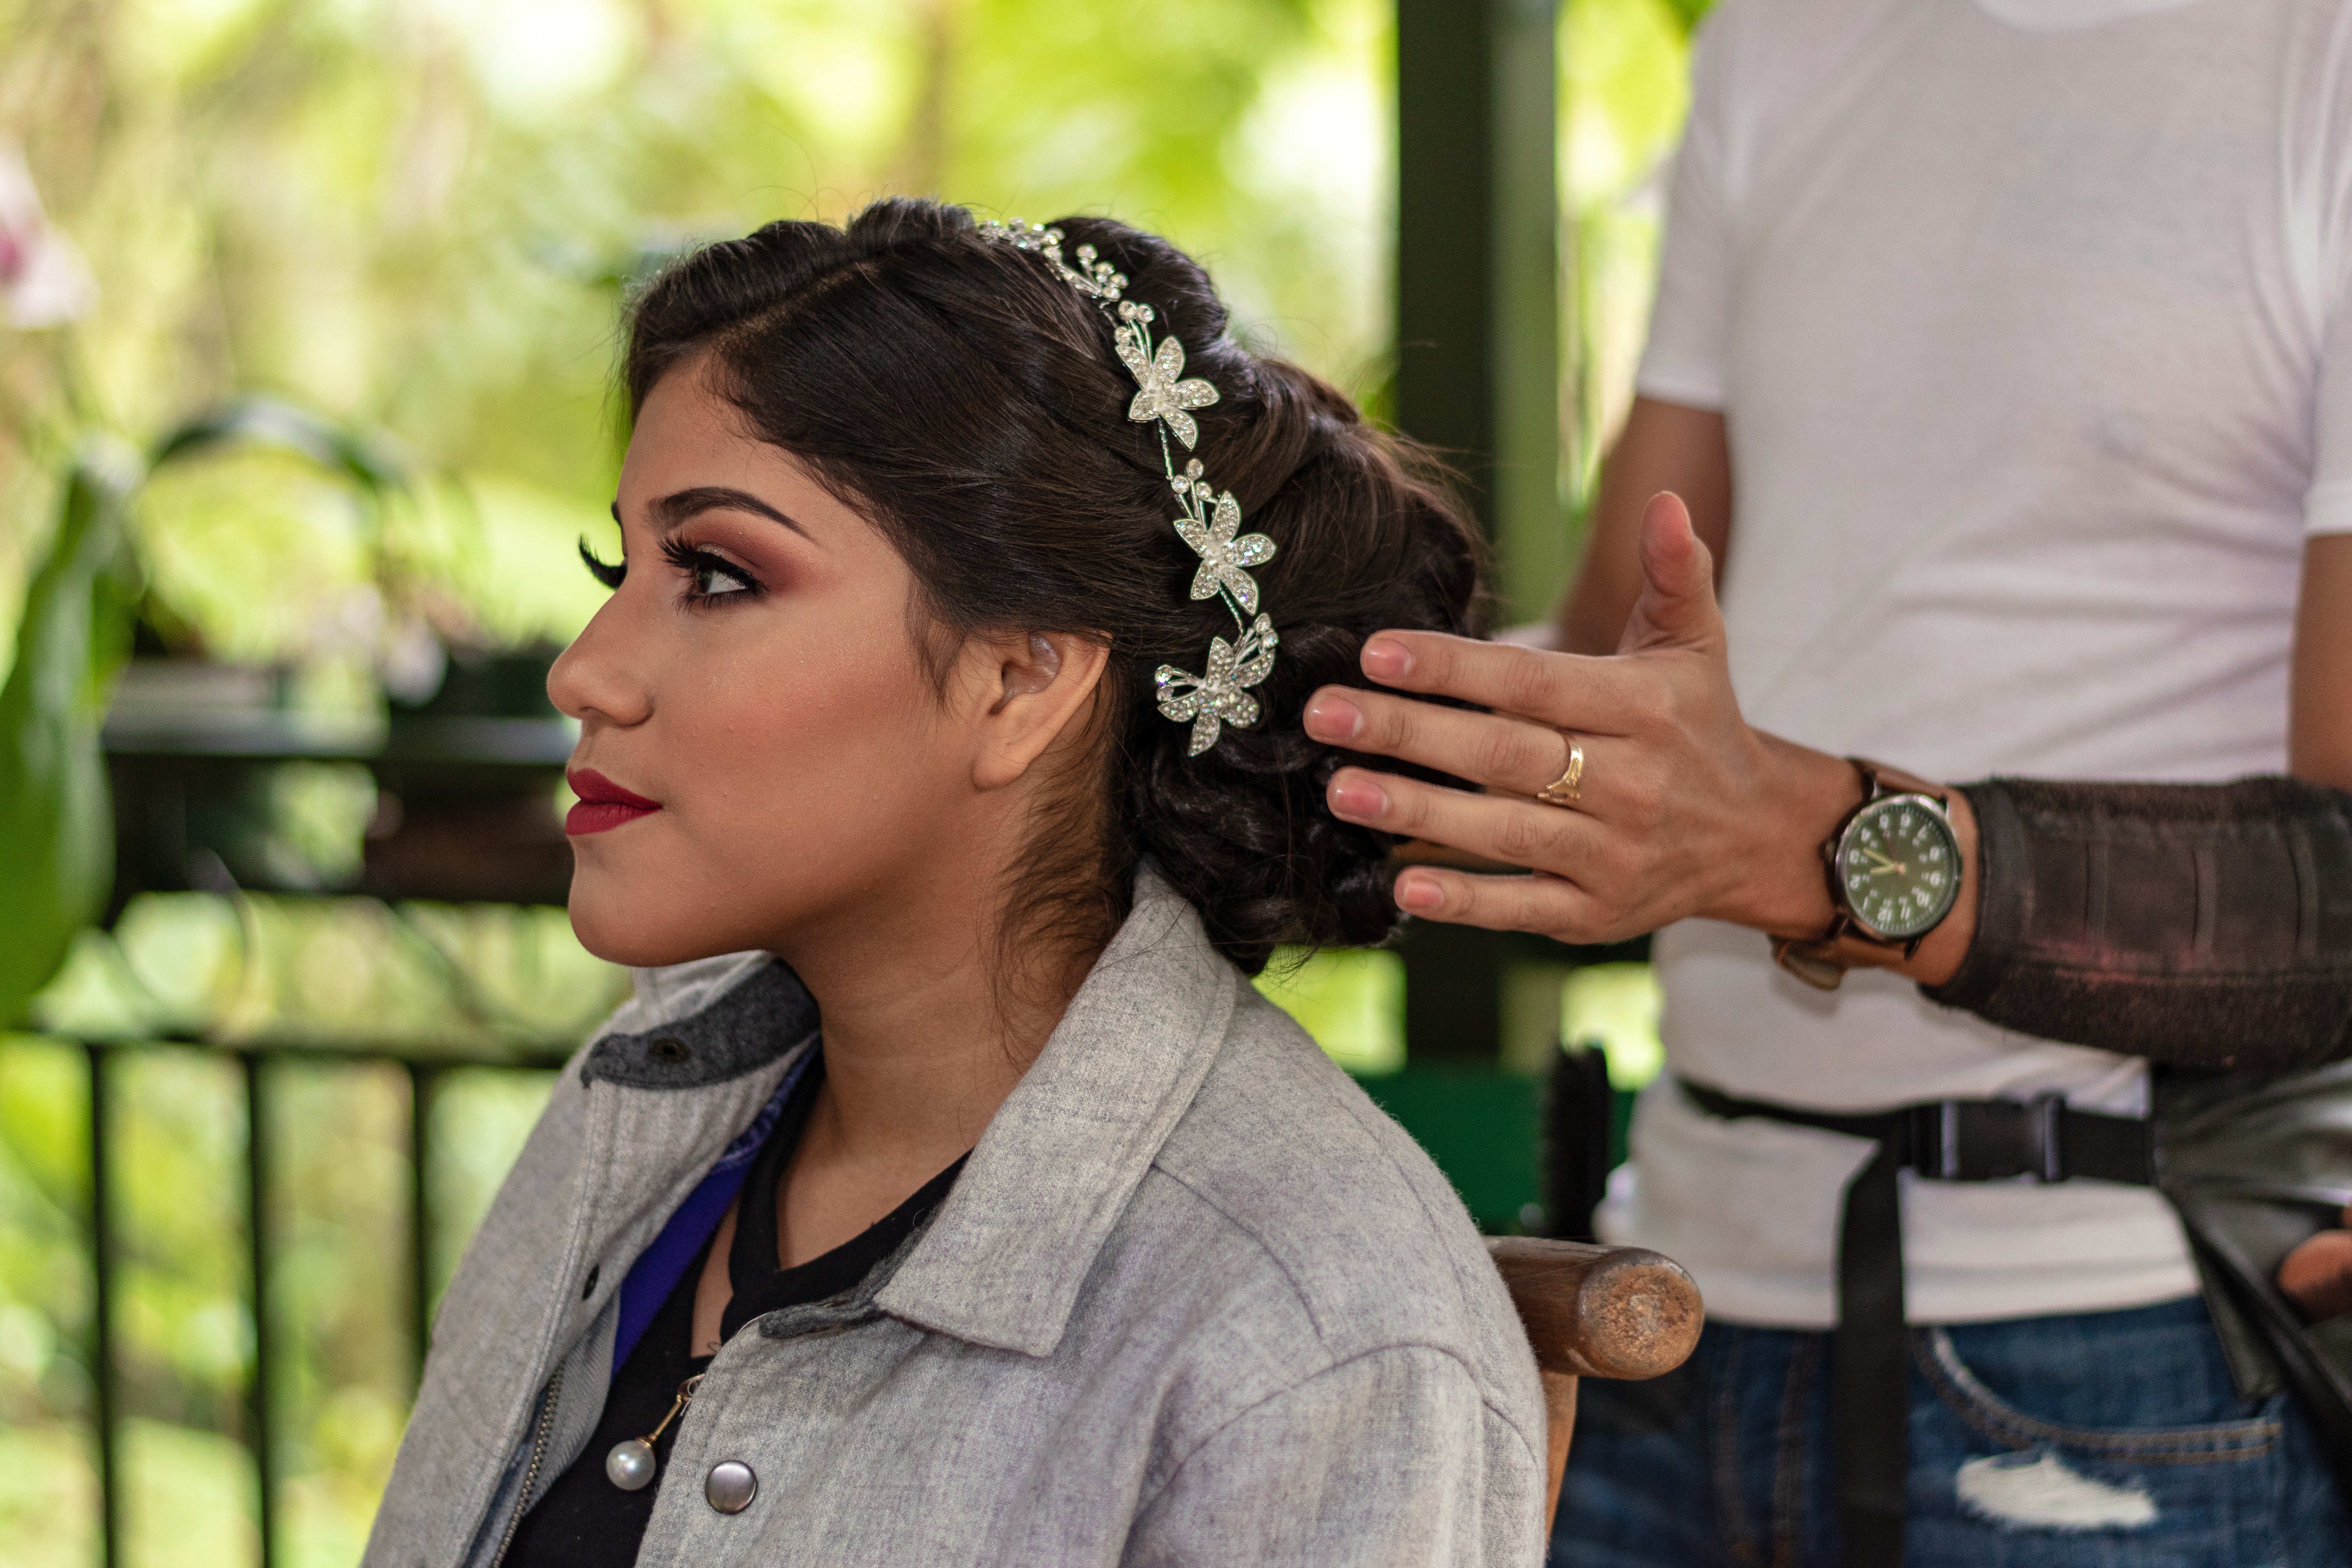
hair, hairstyle, beauty, black hair, hair accessory, long hair, headpiece, headgear, fashion accessory, ear, headband, braid